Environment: real
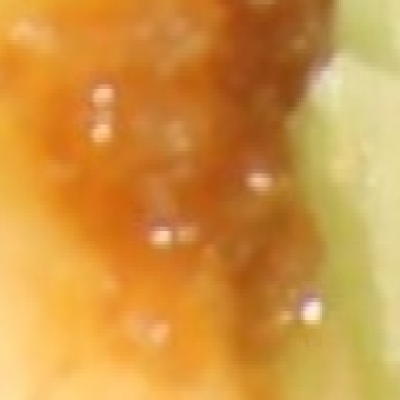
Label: fall_armyworm